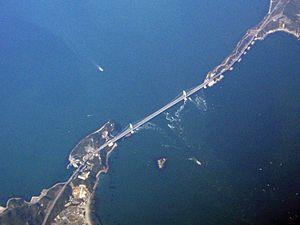
Le pont Ōnaruto est un pont suspendu sur la route reliant Naruto sur l'île de Shikoku, à l'île d'Awaji au Japon et qui permet plus largement de faire la liaison, avec le pont du détroit d'Akashi jusqu'à Kōbe, sur l'île de Honshū.